Wriezen Railway

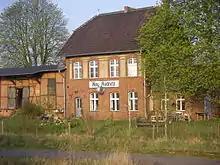
Neu Rüdnitz station (2009)

Construction of the railway bridge over the Oder started in 1890. The construction project consisted of two bridges and a causeway in between. Since there were no other bridges in the vicinity, it was built so that it could also be used as a road bridge. In 1910, the bridges were raised by 1.60 metres and the bridges bearings are reinforced to allow heavier trains to operate and larger boats to sail under it. In 1930, a new bridge was built next to the old bridge for the railway. The old bridge was now used only as a road bridge.